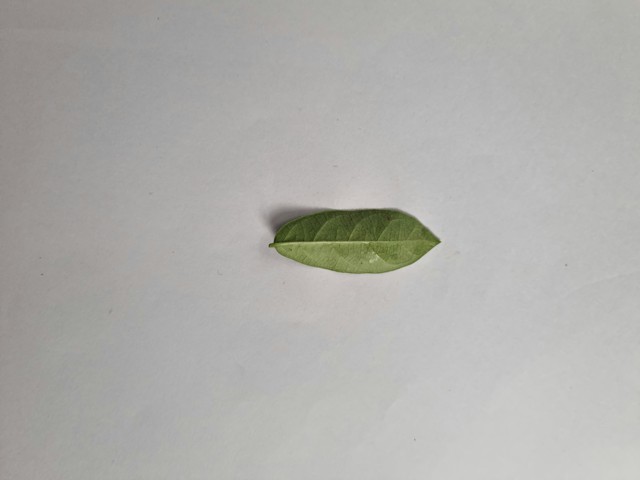
Plant: anantamul